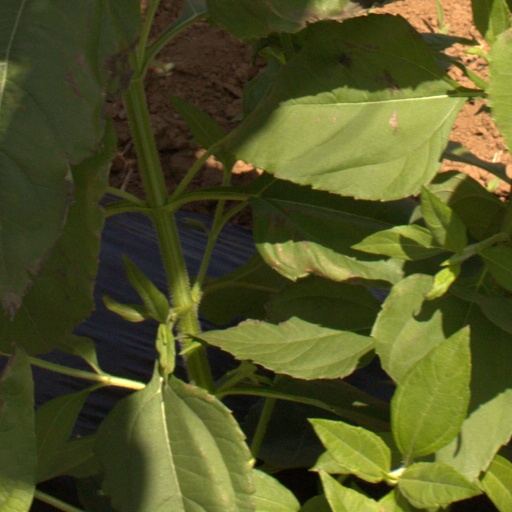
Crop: Jerusalem artichoke